Restorationism

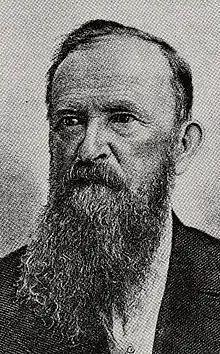
James Robinson Graves

During the First Great Awakening, a movement developed among the Baptists known as Separate Baptists. Two themes of this movement were the rejection of creeds and "freedom in the Spirit." The Separate Baptists saw scripture as the "perfect rule" for the church. While they turned to the Bible for a structural pattern for the church, they did not insist on complete agreement on the details of that pattern. This group originated in New England, but was especially strong in the South where the emphasis on a biblical pattern for the church grew stronger.